Ernesto de la Cárcova

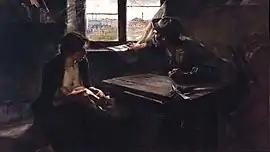
"Without Bread or Work", oil on canvas, 1893.

At the 31st Turin Fine Arts Exposition in 1890, he presented "The Head of An Old Man", a pastel drawing he sold to the King of Italy, Umberto I, for display at the Palazzo Quirinale in Rome. Returning to Argentina, he completed his best-known work, "Without Bread and Without Work", in 1893. Set in Buenos Aires' industrial southside during the severe recession that followed the Panic of 1890, the work is today displayed in the National Museum of Fine Art.